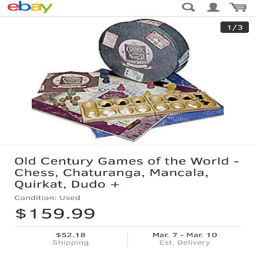
old century games of the world